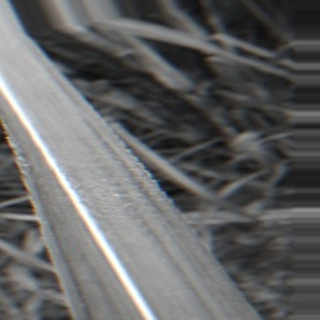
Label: sugarcane_bacterial_blight